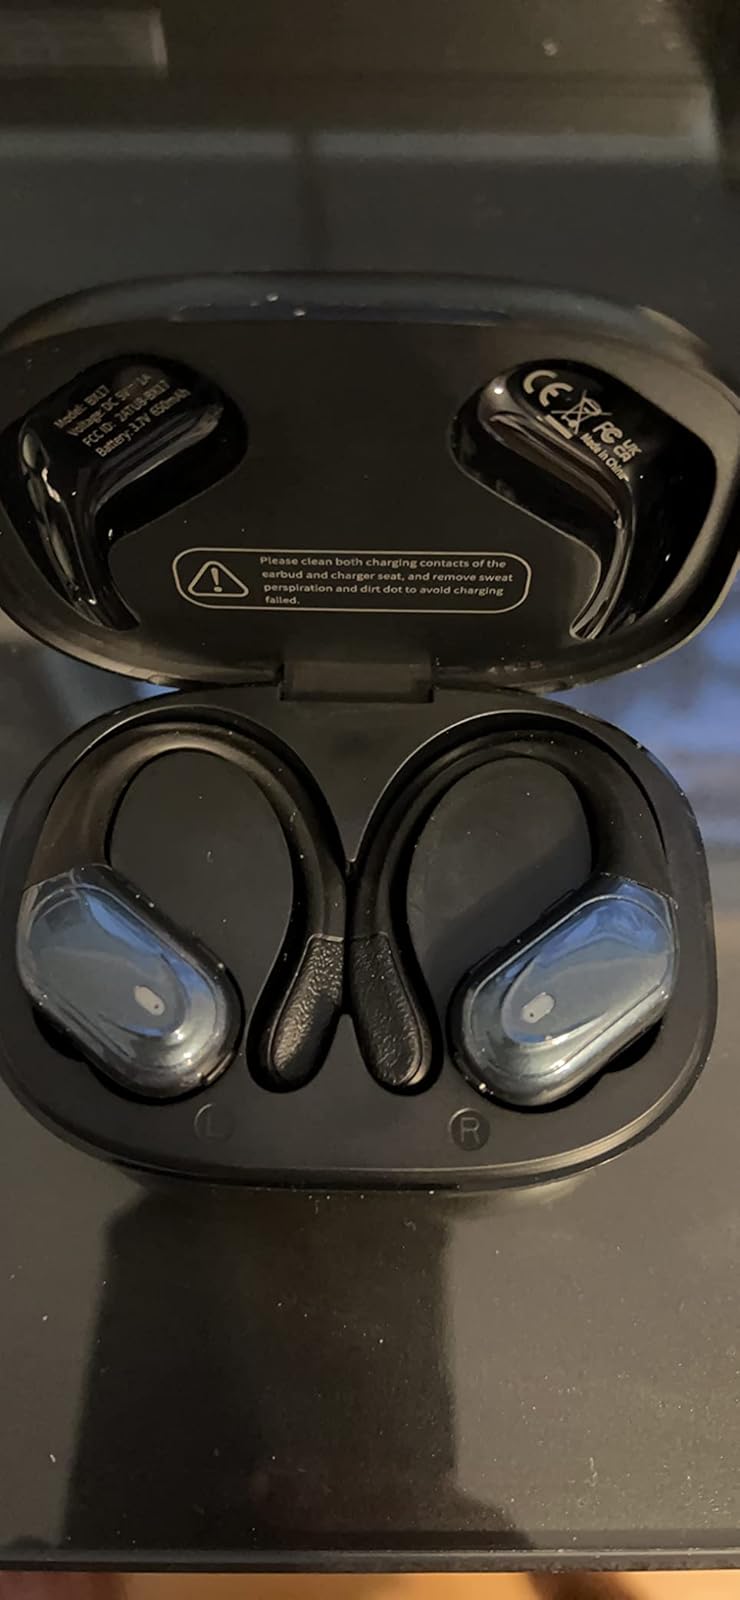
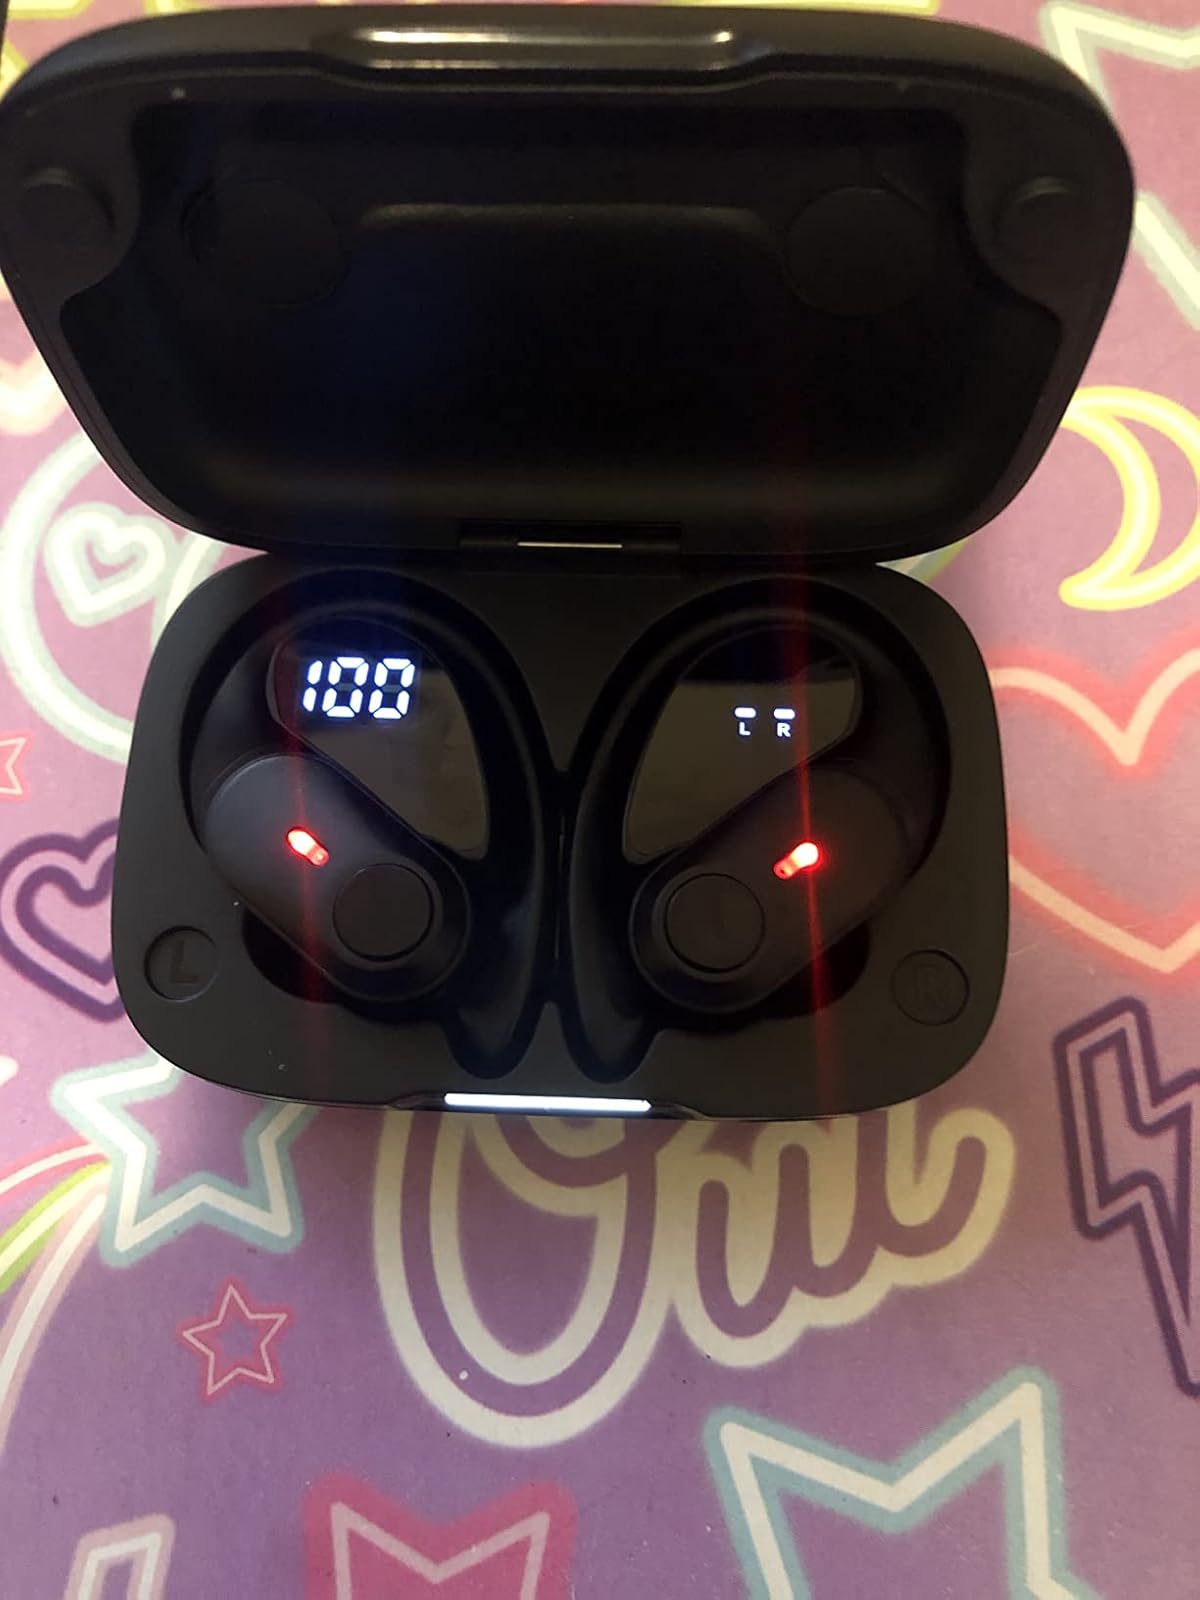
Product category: earbuds
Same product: no